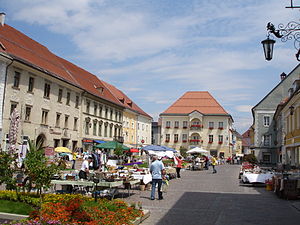
Sankt Veit an der Glan
Det centrale torv i Sankt Veit
Sankt Veit an der Glan er en by i Kärnten i Østrig. Den er hovedby i kommunen af samme navn og har 13.033 indbyggere. Den ligger ved den lille Glan-flod.